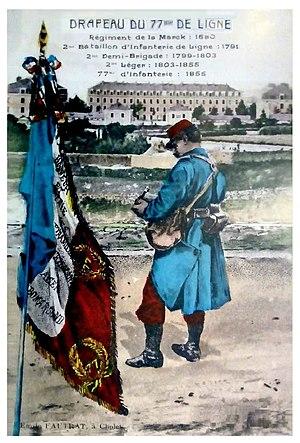
Source: Carte postale ancienne d'Emile Fautras
Le 77ᵉ régiment d'infanterie est un régiment d'infanterie de l'armée de terre française, à double héritage, créé sous la Révolution à partir du régiment de La Marck, un régiment d'infanterie allemand au service du Royaume de France, et du 2ᵉ régiment d'infanterie légère créé à partir des chasseurs royaux du Dauphiné.